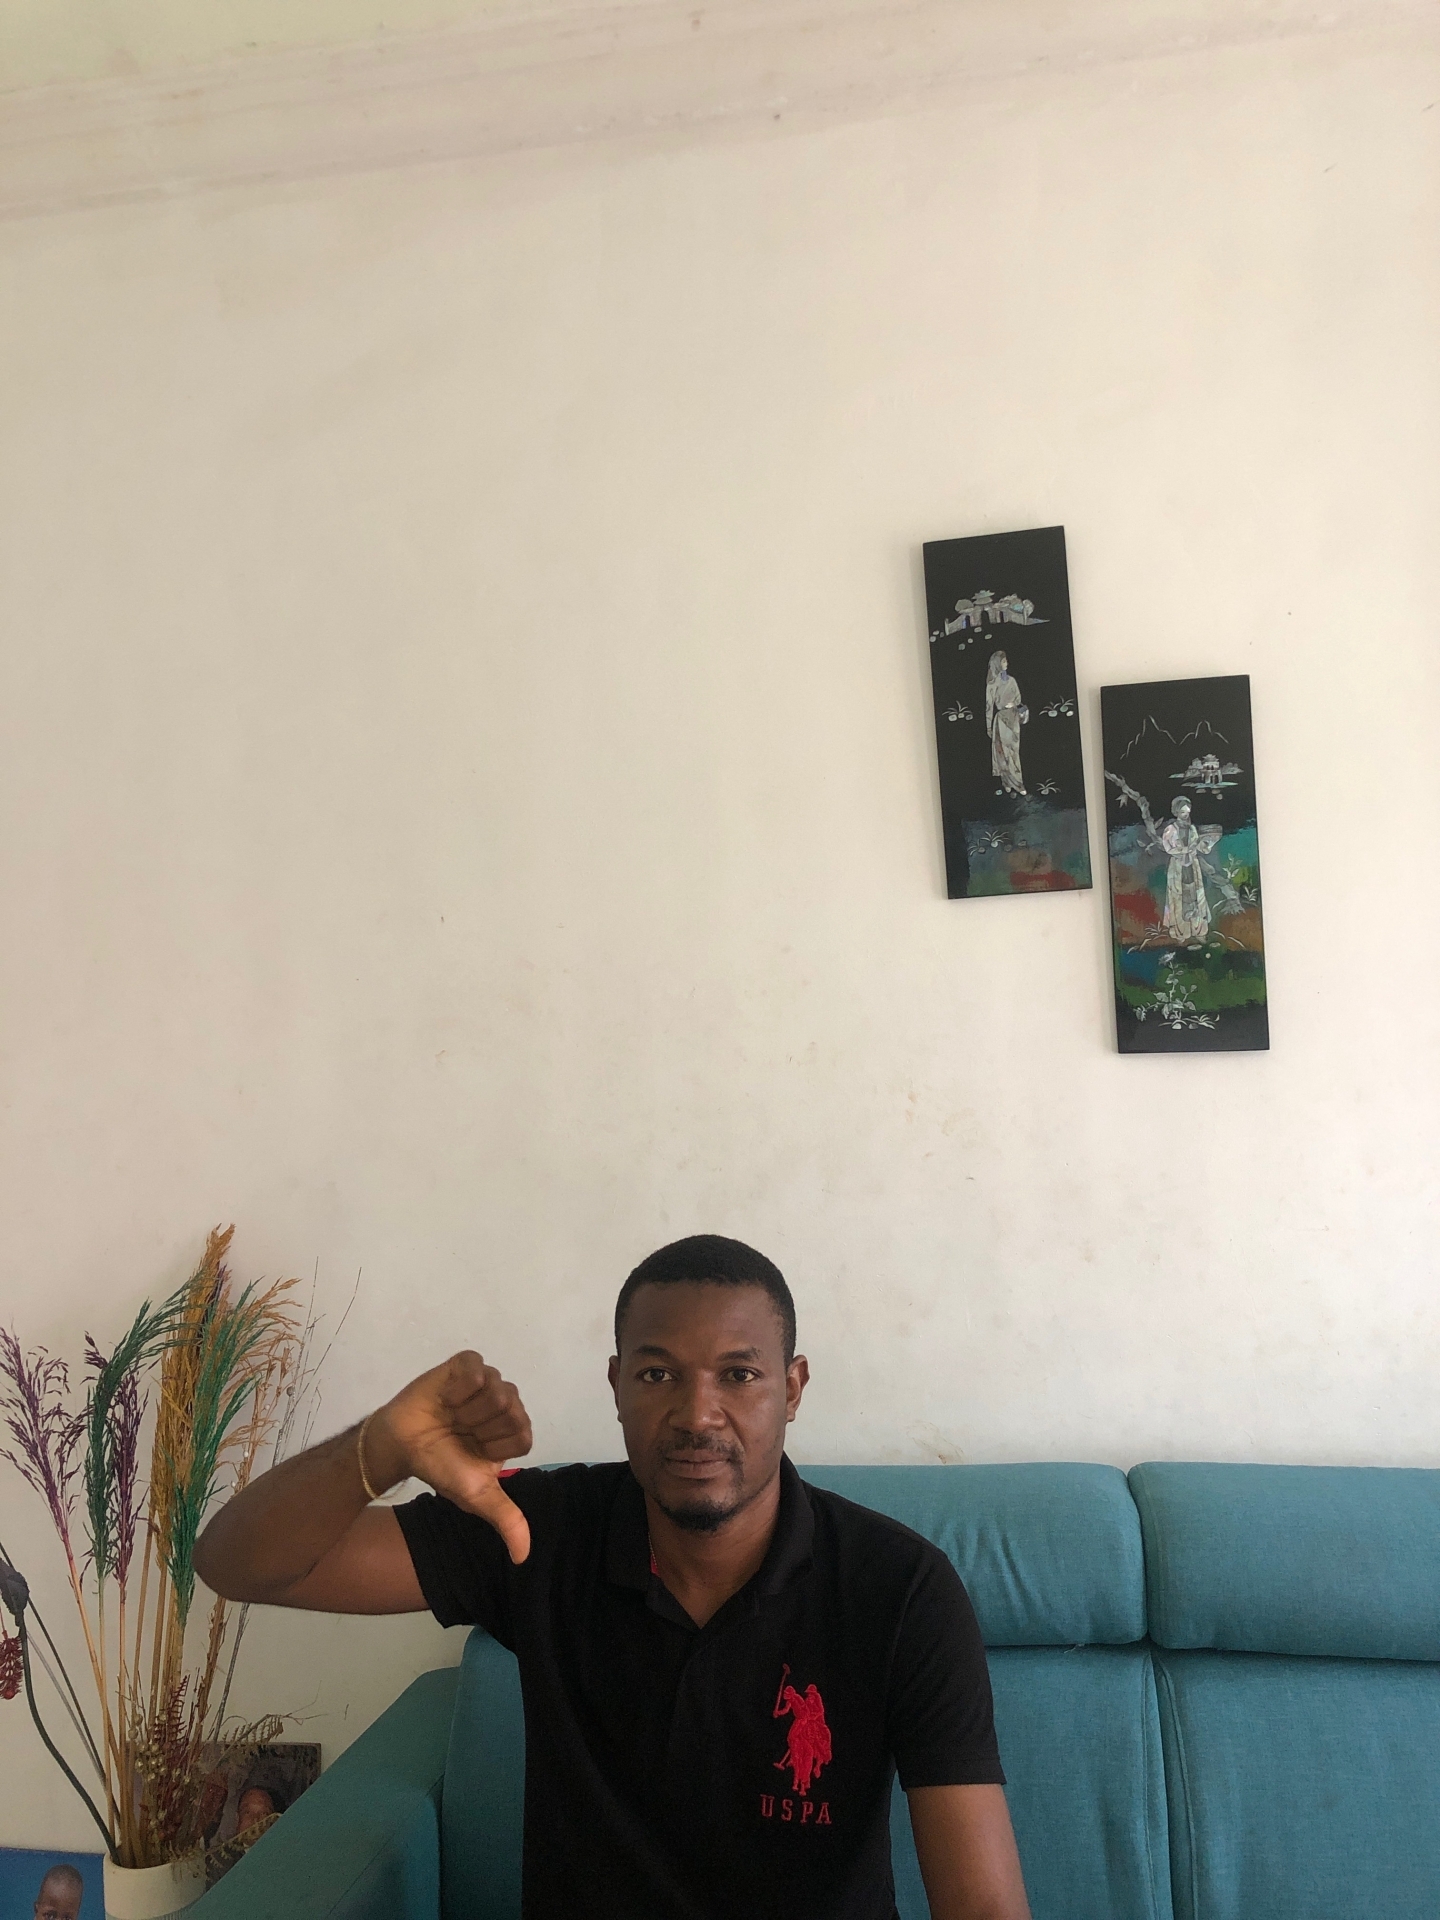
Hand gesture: dislike